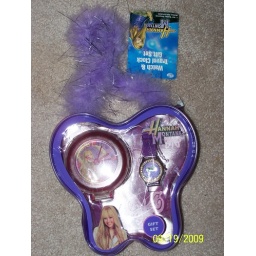
Hannah Montana Travel clock and watch in a cute butterfly purse. New.$8